Superstore season 6

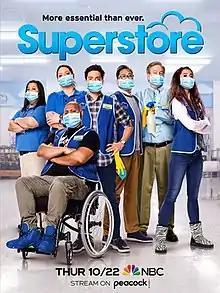
Promotional poster with the season premiere's original airdate

The sixth and final season of the American sitcom "Superstore" was ordered on February 11, 2020, and premiered the same year on NBC on October 29. Created by Justin Spitzer, the series continues to follow a group of employees working at Cloud 9, a fictional big-box store in St. Louis, Missouri. The ensemble and supporting cast features America Ferrera, Ben Feldman, Lauren Ash, Colton Dunn, Nico Santos, Nichole Sakura, Kaliko Kauahi, and Mark McKinney.